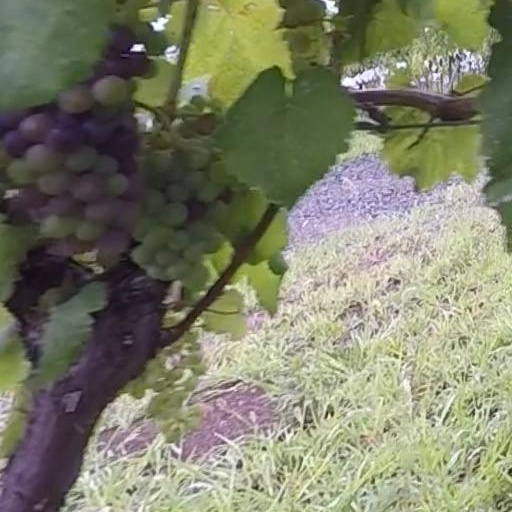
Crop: grape